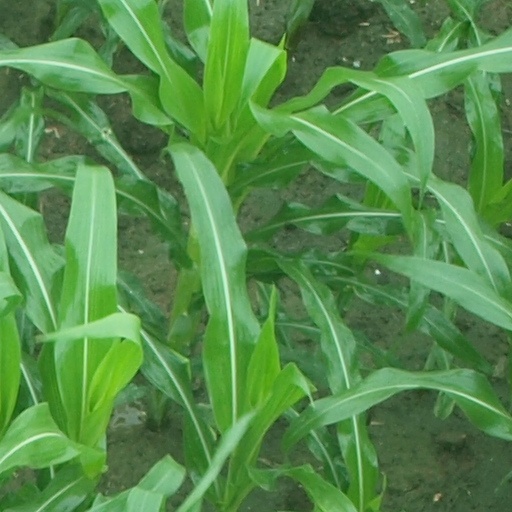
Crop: maize; corn